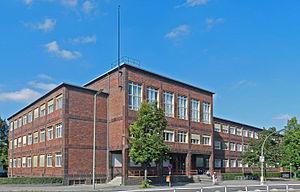
Max Taut est un architecte allemand.